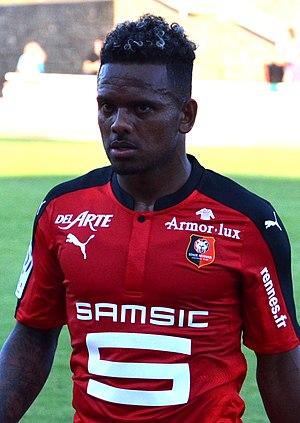
Photographie prise lors du match opposant le Stade rennais à l'US Avranches en match amical au stade René-Fenouillère d'Avranches le 30 août 2016. Ici, Kermit Erasmus.